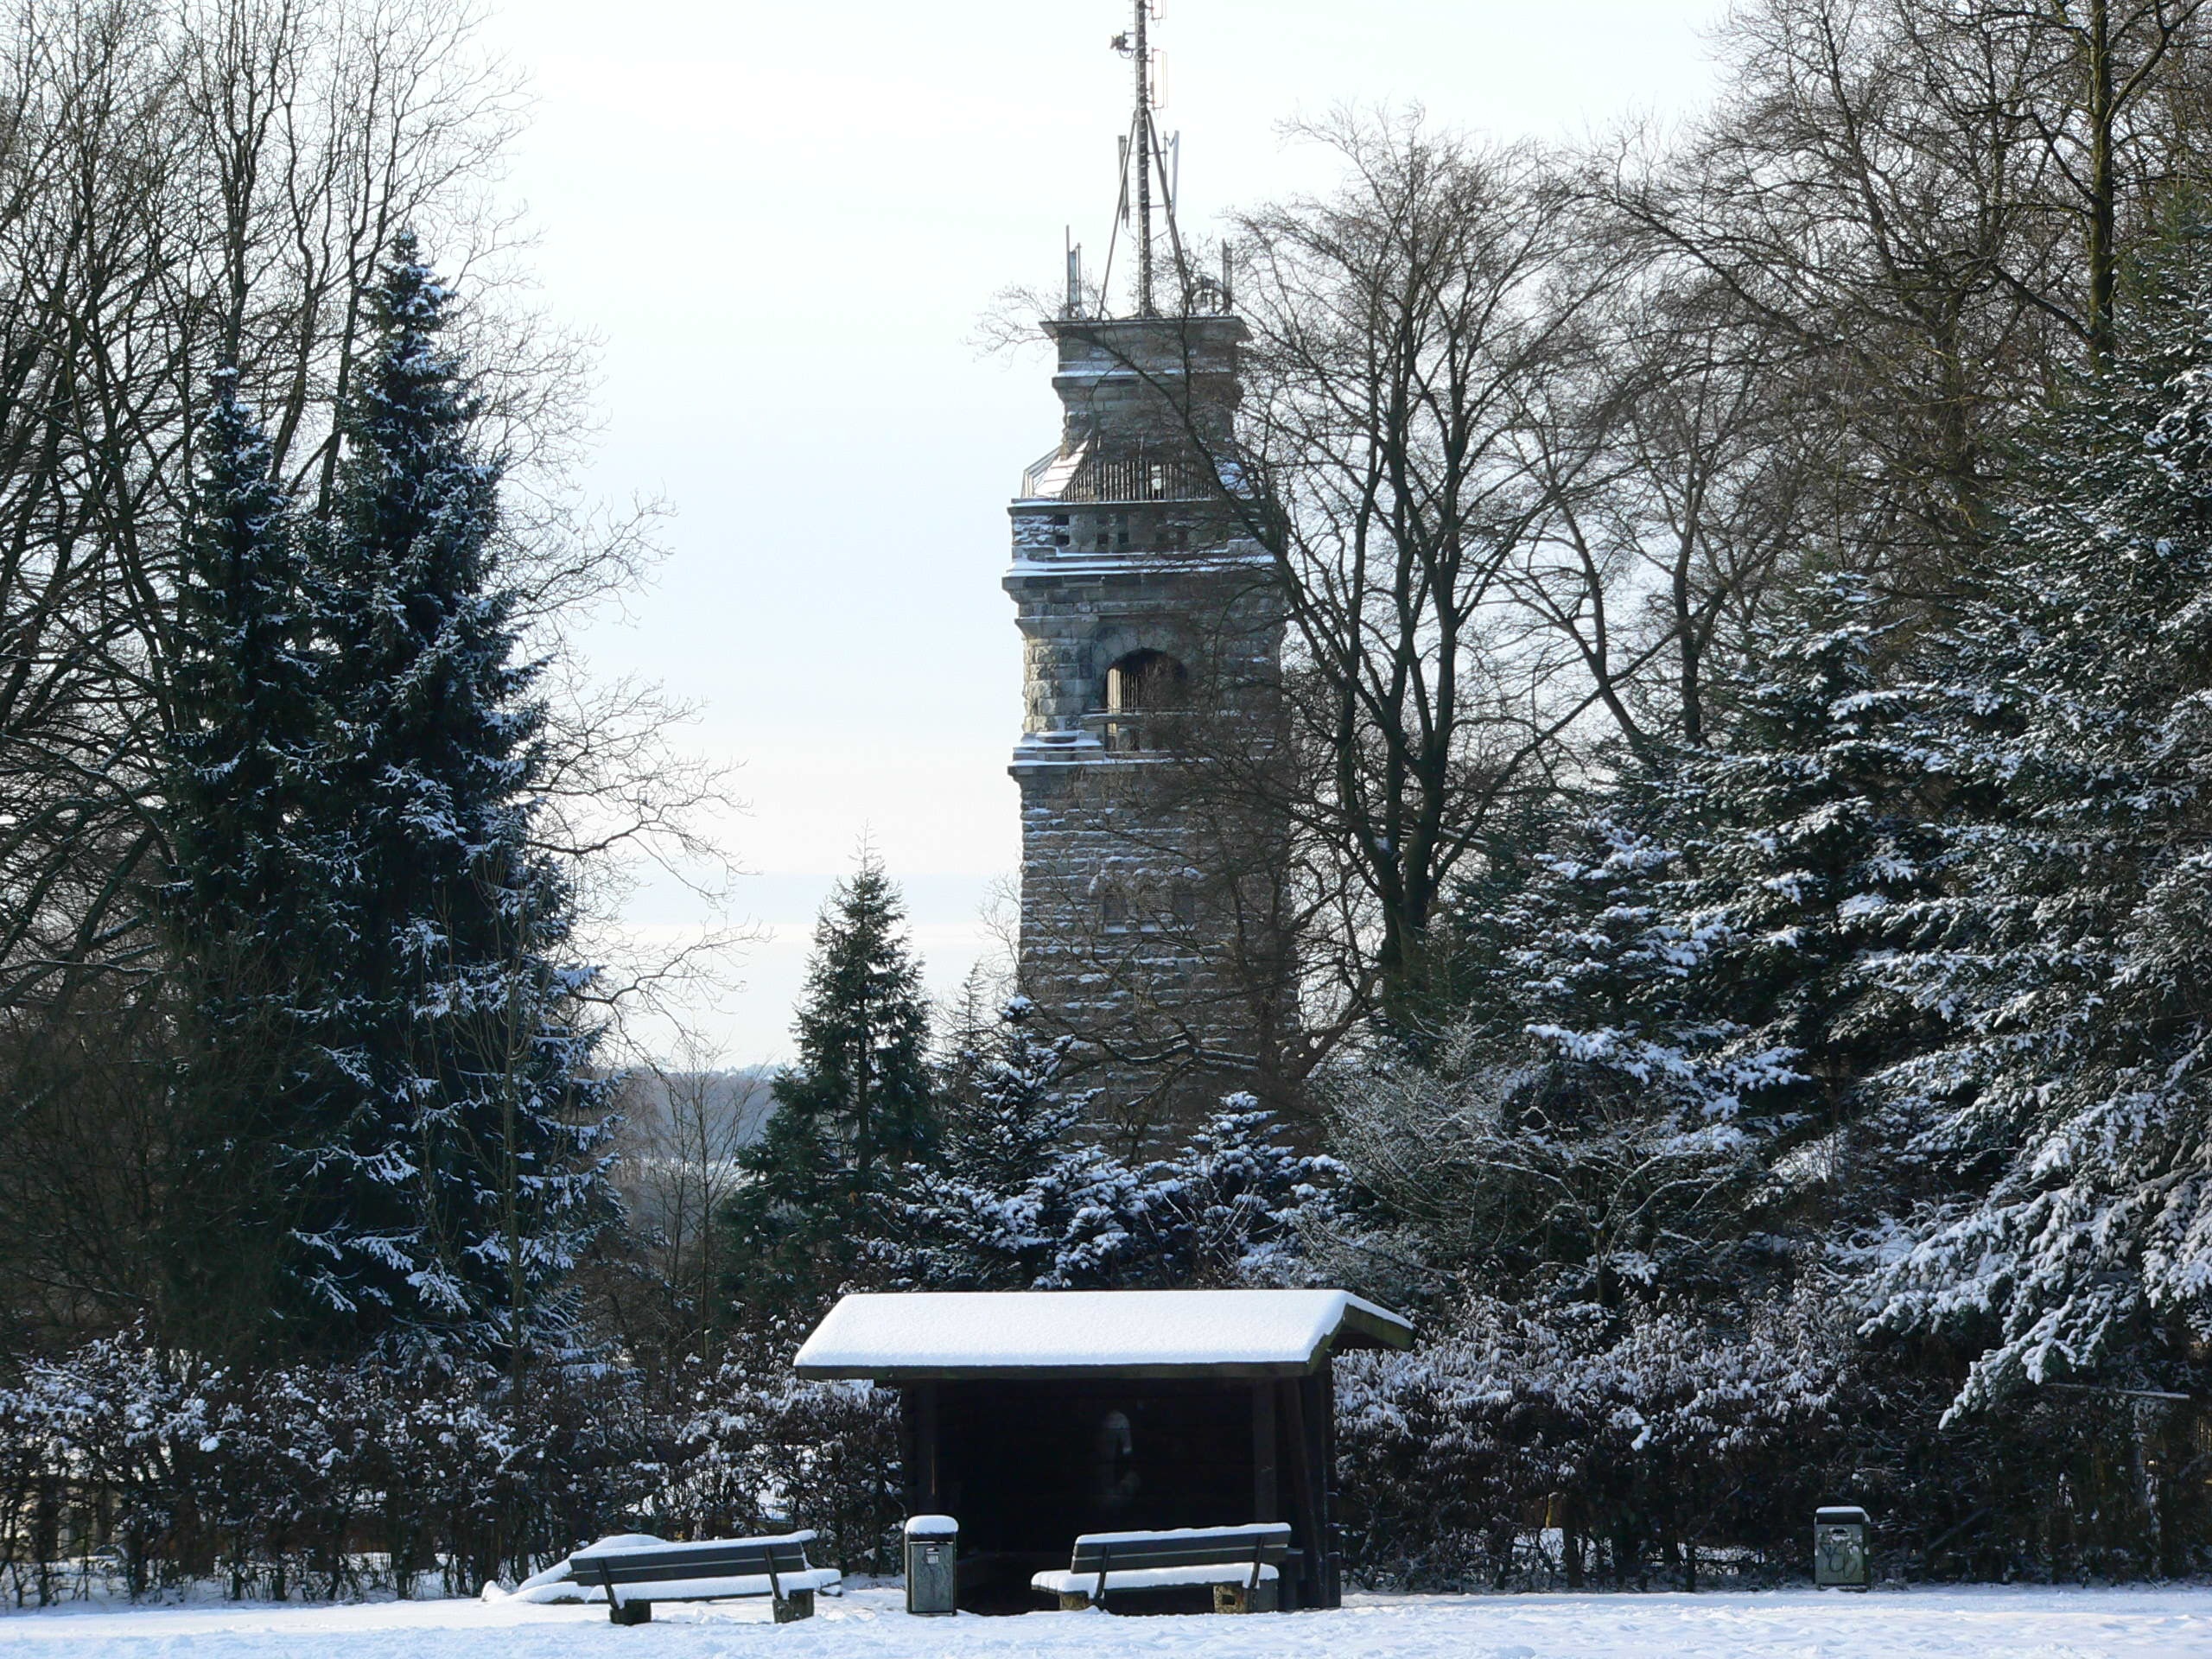
tree, snow, cold, winter, monument, tower, weather, season, poland, wintry, winter magic, winter forest, bismarckturm, otto von bismarck, jan wek